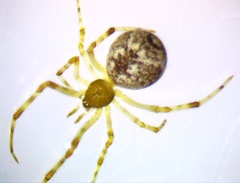
Species: Parasteatoda_tepidariorum